Waithilingam Duraiswamy

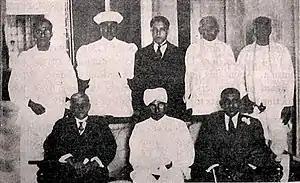
Sir Duraiswamy (Seated middle) as the Speaker of the Second State Council of Ceylon in 1936.

After qualifying Duraiswamy worked as an advocate, becoming a crown advocate and leader of the Jaffna Bar.